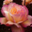
Label: rose